Cape Verdean Creole

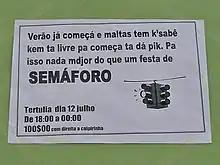
Sign in Cape Verdean Creole

The only writing system officially recognized by the authorities in Cape Verde is called the "Alfabeto Unificado para a Escrita da Língua Cabo-verdiana" (ALUPEC), which was approved for official use on an experimental basis in 1998 by Decree-Law No. 67/98. In 2009, Decree-Law No. 8/2009 officially institutionalized the use of the ALUPEC.